Calvin Fletcher

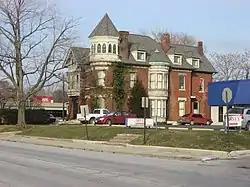
House built in 1895 for Fletcher's grandson, Calvin I. Fletcher (III), in Indianapolis

From 1839 to 1855 Calvin Fletcher owned a farm called Wood Lawn, which would later be developed as Fletcher Place. His son Stoughton divided it into lots and developed it into a residential area. The settlement had several residents who made "many contributions were made to the early development of architecture, religion, commerce, education, and social life in the city of early Indianapolis". By 1852, Fletcher's farms adjacent to Indianapolis's northeast side had increased to approximately . He also owned other farms in Marion County and in Morgan County. He shipped cattle to his brother Elijah Fletcher in Lynchburg, Virginia, which (with real estate investments as well) made both wealthy men.